WKAR-TV

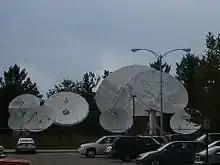
Satellite dishes near the Communication Arts and Sciences Building

Between October and November 1981, WKAR-TV moved into the new Communication Arts Building; the work involved moving a satellite dish to the new site. The station had been among the last tenants of a Quonset hut on campus; after World War II, there were as many as 104, though only 13 remained by early 1982.